The Curse of Fatal Death

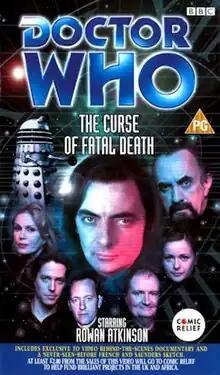
VHS cover art

The Curse of Fatal Death is a "Doctor Who" special made specifically for the Red Nose Day charity telethon in the United Kingdom and was originally broadcast in four parts on BBC One on 12 March 1999 under the title Doctor Who and the Curse of Fatal Death. Later home video releases are formatted as two parts and drop the "and" in the title. It follows in a long tradition of popular British television programmes producing short, light-hearted specials for such telethon events.